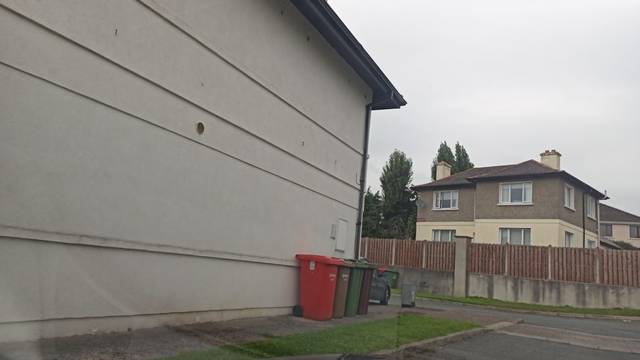
Region: Ireland
Coordinates: 52.366, -7.708